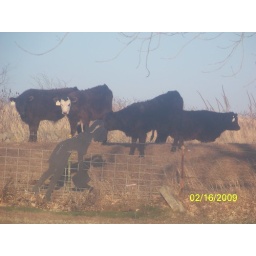
calves afraid of the water girl banging on the fence in the wind